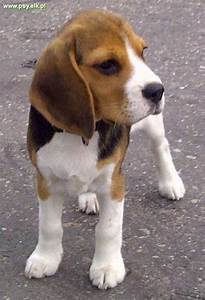
Label: dog